Person of Interest season 1

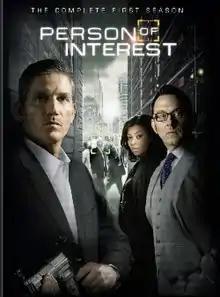
Home media cover art

The first season of the American television series "Person of Interest" premiered on September 22, 2011, and ended on May 17, 2012. The season is produced by Kilter Films, Bad Robot, and Warner Bros. Television, with Jonathan Nolan, Greg Plageman, J. J. Abrams, and Bryan Burk serving as executive producers and Plageman serving as showrunner.